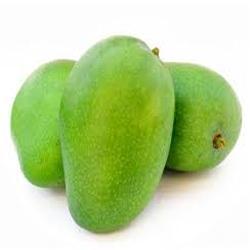
Label: Mango